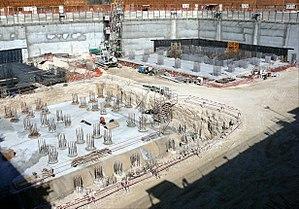
Les Tiara United Towers sont deux gratte-ciel en construction à Dubaï aux Émirats arabes unis. Ils s'élèveront à 193 mètres pour 46 étages. La tour 1 abritera des bureaux et la tour 2 un hôtel. Leur achèvement est prévu pour 2018.